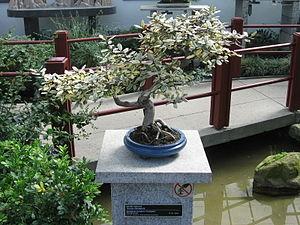
Bonsaï du chalef épineux, Elaeagnus pungens, Jardin botanique de Montréal.